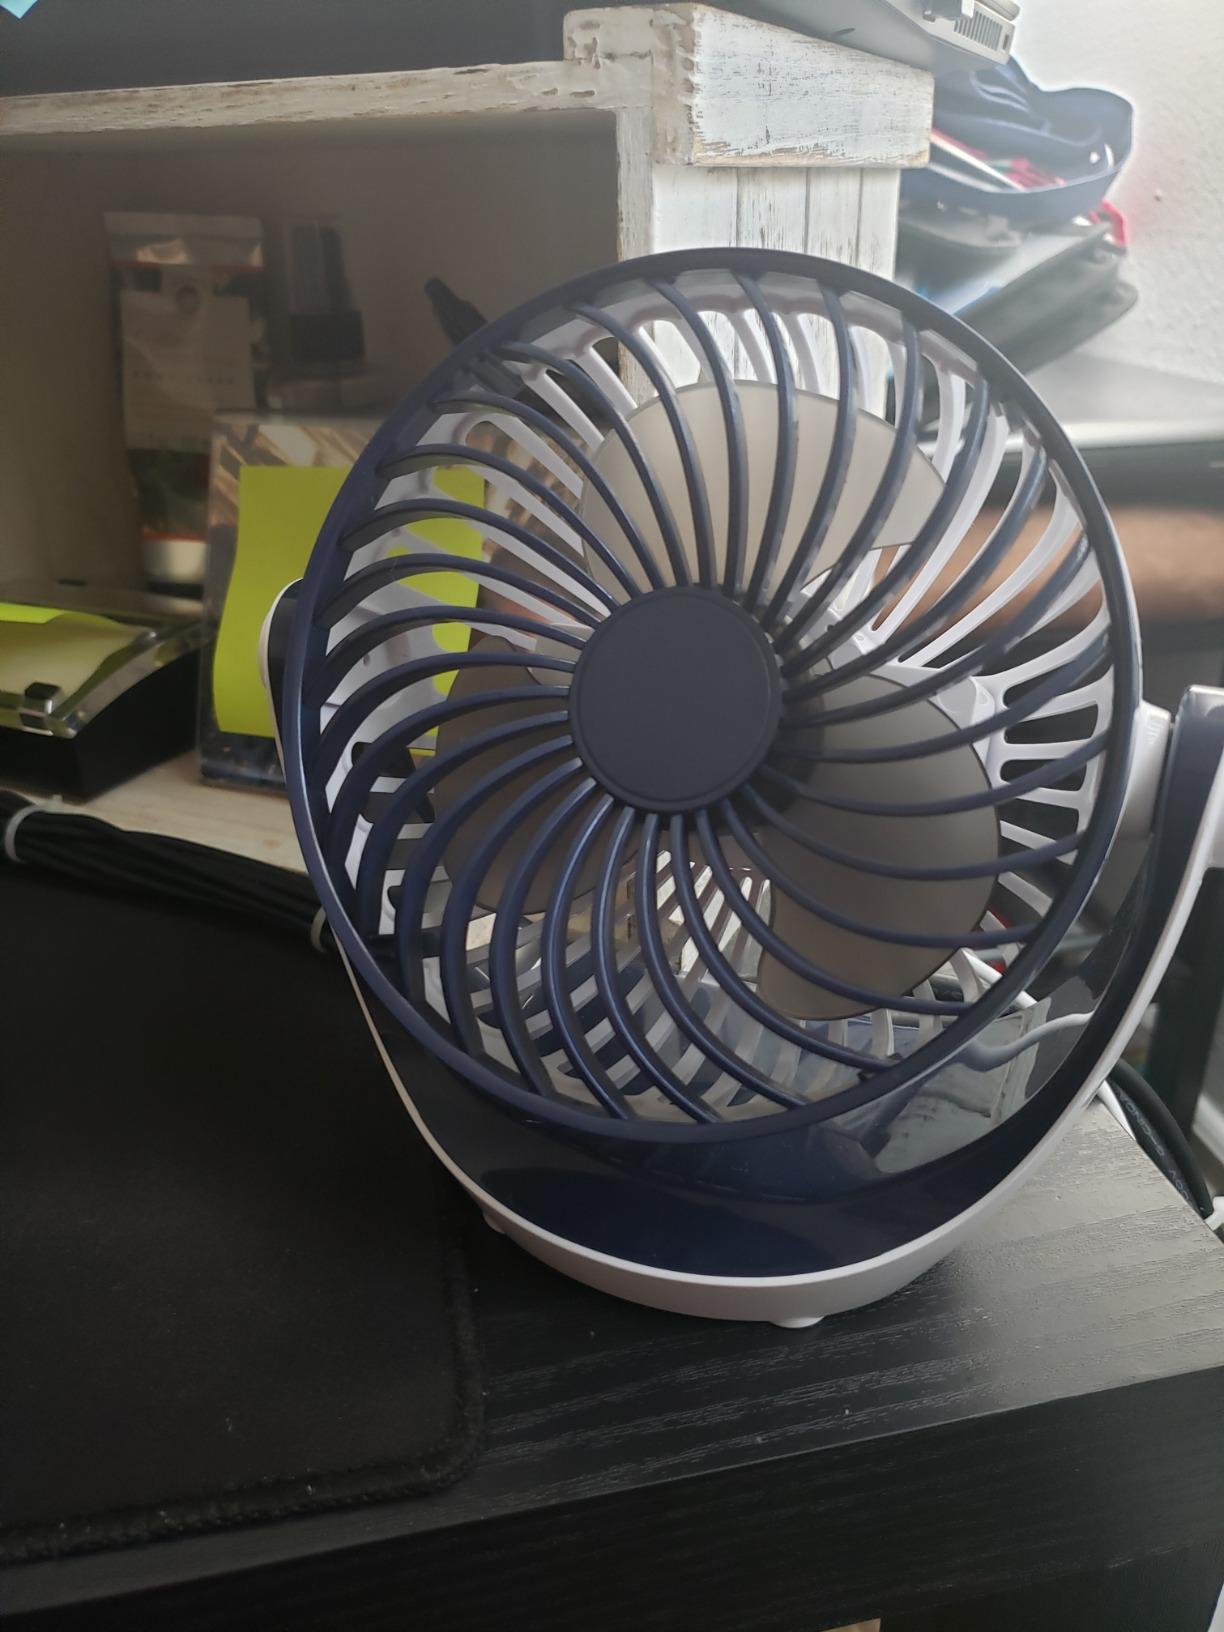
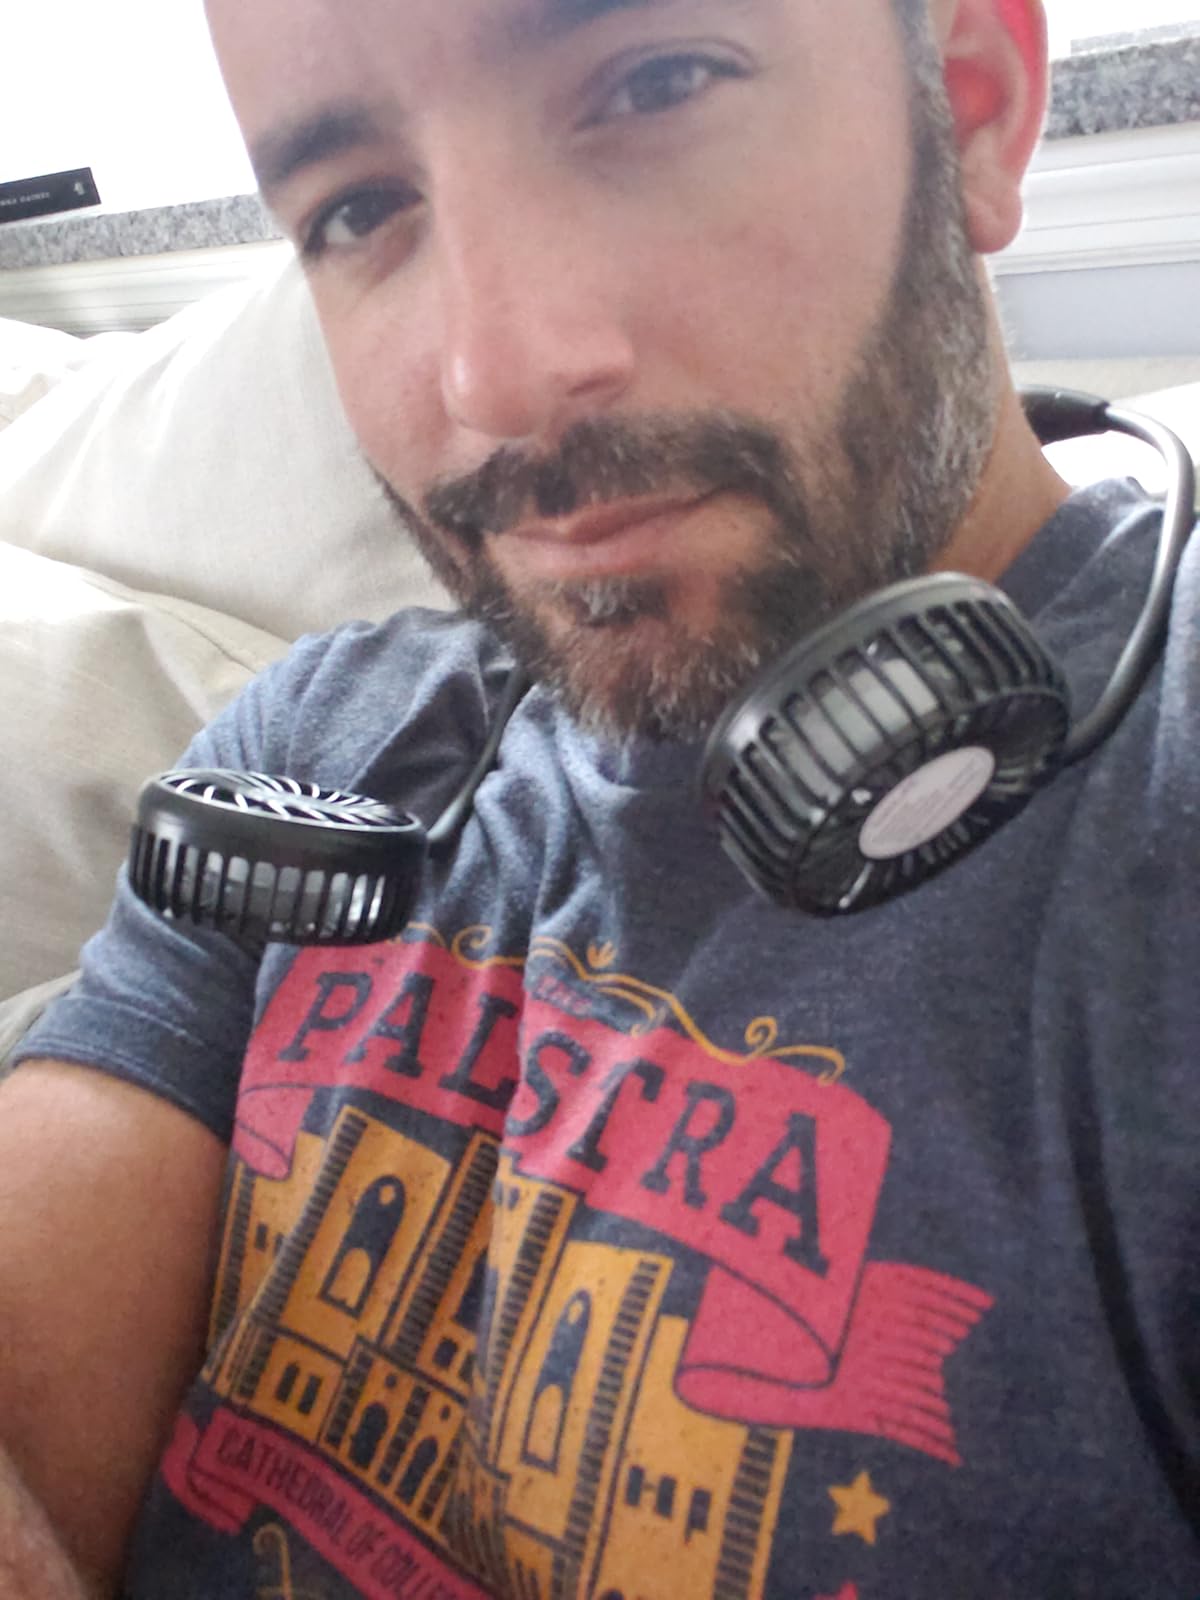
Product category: fan
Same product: no